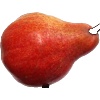
Label: Pear Red 1